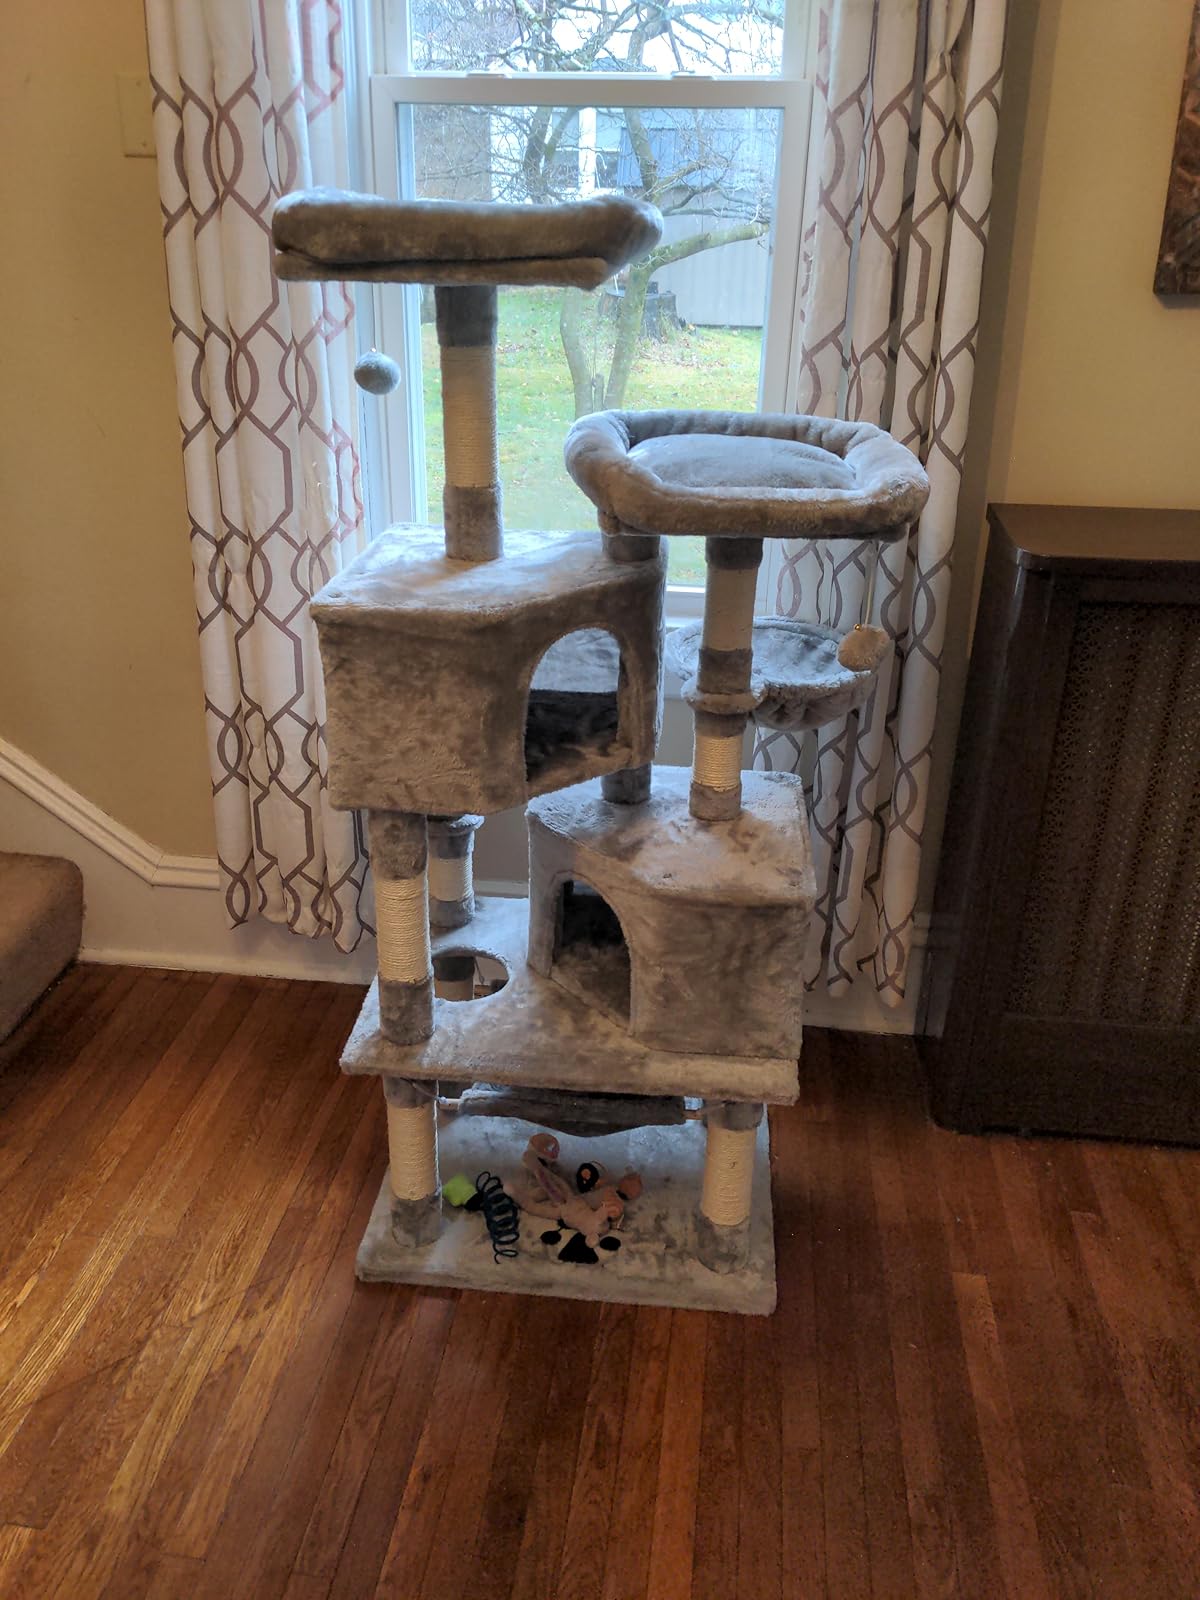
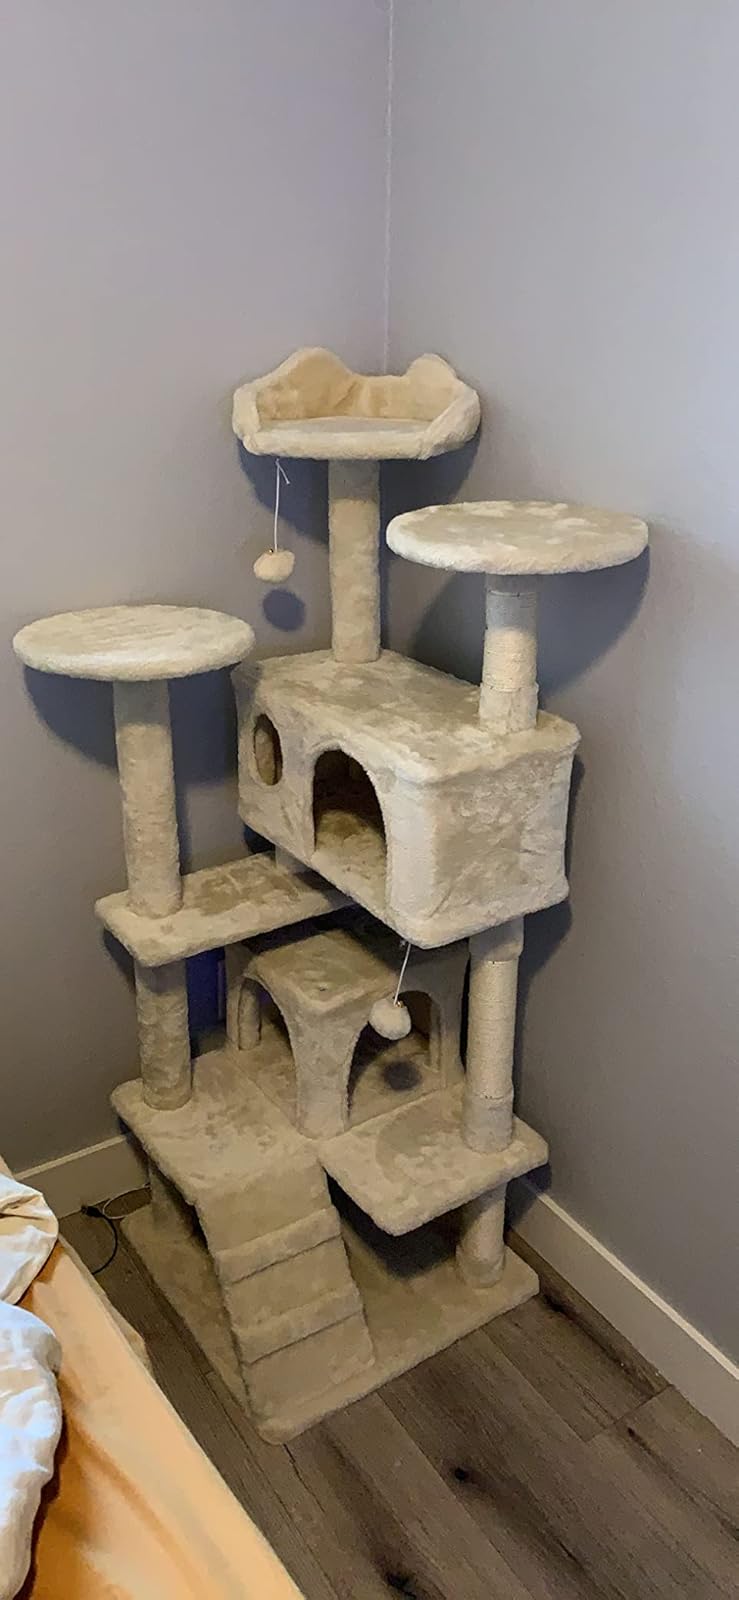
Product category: items_cat tree
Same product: no